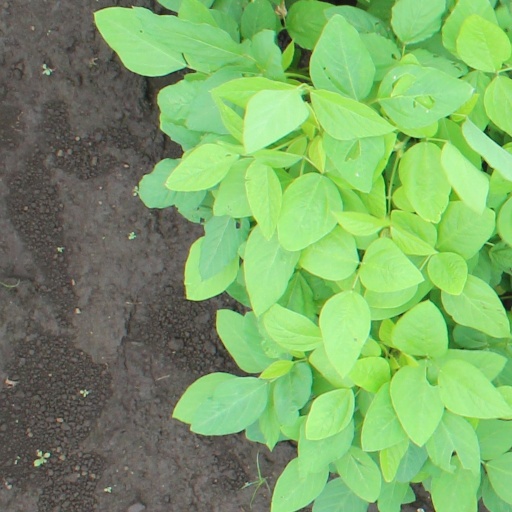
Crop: soybean